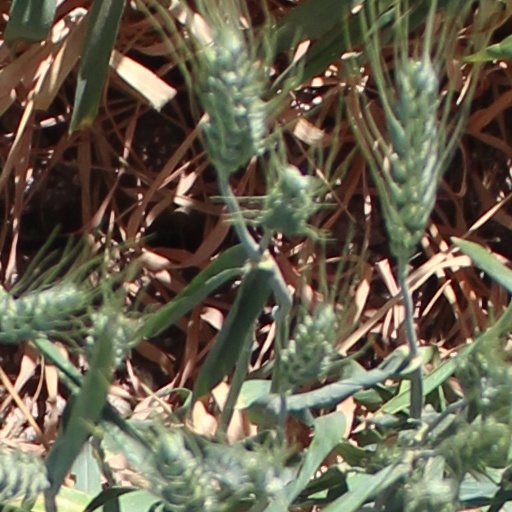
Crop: wheat